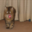
Label: cat